Louis I of Vaud

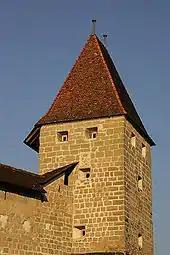
Ruins of a tower in the walls of Payerne, rescued and then stoutly defended by Louis for six months against imperial troops.

Louis may have felt underappreciated for his services at home, for Margaret of Provence, queen-mother of France and a Savoyard on her mother's side, tried to mediate between him and his brother and uncle in January 1283, to no effect. In the spring of 1283, Rudolf, King of Germany and emperor-elect, was trying to enforce his authority in Helvetia, and encroaching on the Savoyard sphere of influence. After his initial assault on Payerne in the Vaud was repulsed in June, Louis came to the city with a body of troops to relieve it. Rudolf besieged it for six months, but starvation forced capitulation in December, and the city was lost to Savoy.